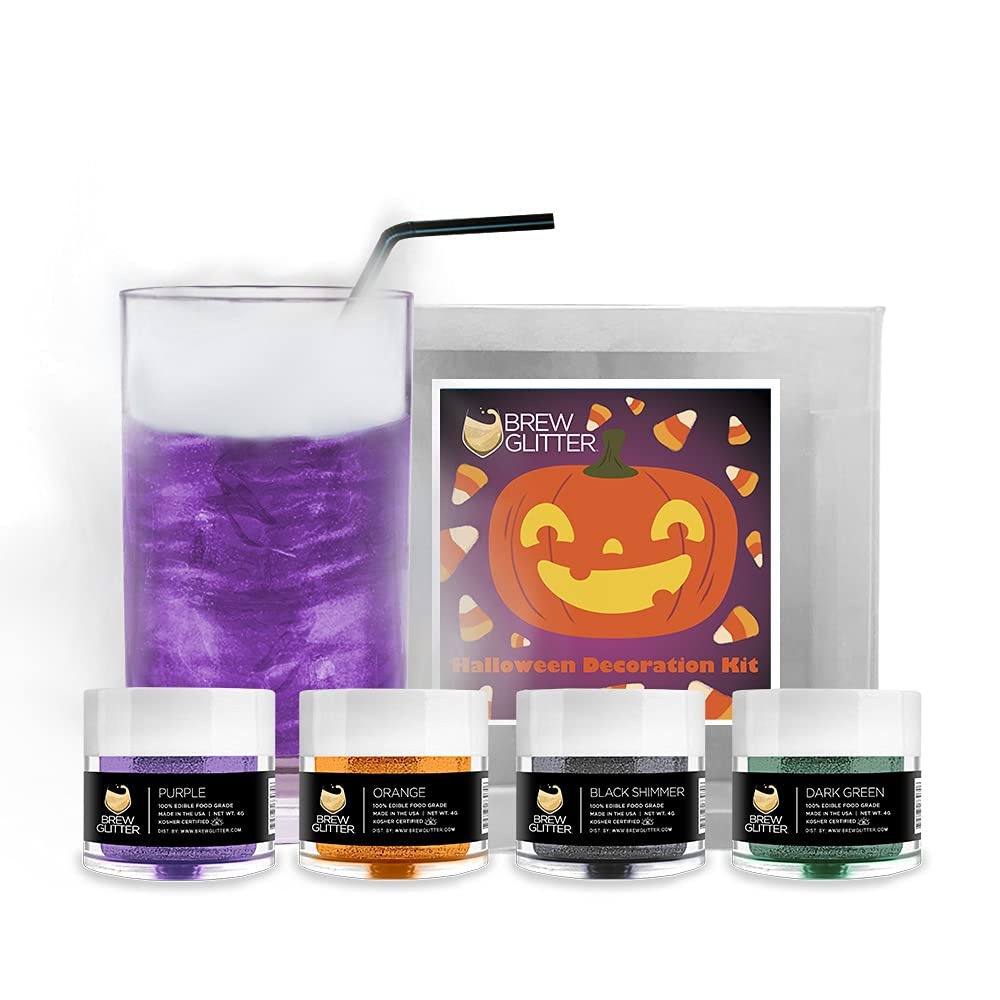
Item Name: Brew Glitter - Holiday Combo Packs (4g Jars) | Assorted Edible Drink Glitter for Festive Beer, Cocktails, Soft Drinks and Other Beverages (4, Halloween Colors - B)
Bullet Point 1: Seasonal Spectacle for Every Toast: Bring a unique sparkle to every holiday with our extensive range of Brew Glitter colors, from the spirited greens of St. Patrick's Day to the affectionate reds of Valentine's Day.
Bullet Point 2: Proudly Crafted in the USA: Depend on Brew Glitter's American-made, vegan edible glitter to safely highlight your special occasions, whether it's Christmas, Easter, or Cinco de Mayo.
Bullet Point 3: Seamless Blend, Pure Enjoyment: Our holiday-themed glitters mix effortlessly into any beverage, offering a tasteless, textureless experience that complements every celebration.
Bullet Point 4: A Hue for Every Festivity: Select the perfect shimmer for your 4th of July sparklers, Hanukkah cocktails, or Mother's Day mocktails from our festive color assortment.
Bullet Point 5: Memorable Moments Guaranteed: Enhance your drinks with a glittery surprise for Father's Day, New Year's Eve, or Halloween, ensuring every holiday is celebrated with an unforgettable glint.
Product Description: Brew Glitter is your year-round companion for every festive toast, bringing a splash of seasonal joy to every glass. Our Special Edition Combo Packs, featuring a spectrum of vibrant NEW COLORS, capture the essence of each holiday throughout the year. From the cozy reds and greens of Christmas to the haunting oranges of Halloween, our edible drink glitter collection is tailored to enhance the mood and theme of your favorite celebrations. Whether toasting to love with Valentine's Day pinks, honoring heritage with St. Patrick's Day greens, or ringing in the New Year with dazzling metallics, our glitter adds effortless jubilation to your beverages. Easy to use, simply sprinkle into any drink, give it a gentle stir, and watch as it transforms into a themed delight without altering taste or texture. Celebrate every holiday with Brew Glitter's brilliant array of hues, perfect for creating memorable moments, one shimmering sip at a time.
Value: 0.56
Unit: Ounce

Price: 37.98